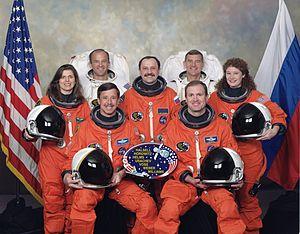
STS-101 est la vingt-et-unième mission de la Navette spatiale Atlantis et la troisième mission vers la Station spatiale internationale.